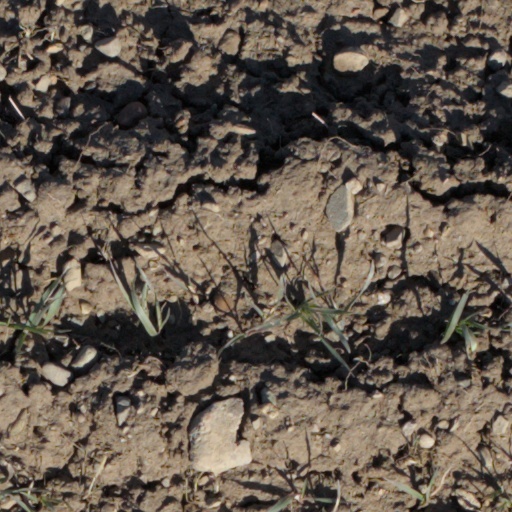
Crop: wheat